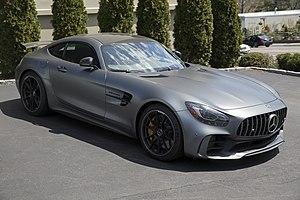
La Mercedes-AMG GT est une voiture sportive développée par le constructeur automobile allemand Mercedes-AMG depuis 2014. Il s'agit de la seconde voiture de sport développée complètement en interne après la Mercedes-Benz SLS AMG.
Transformers: The Last Knight ou Transformers : Le Dernier Chevalier au Québec est un film de science-fiction américain réalisé par Michael Bay, sorti en 2017, C'est le cinquième opus de la série après Transformers, Transformers 2 : La Revanche, Transformers 3 : La Face cachée de la Lune et Transformers : L'Âge de l'extinction.